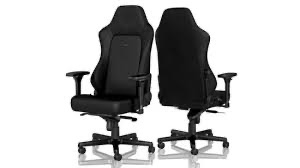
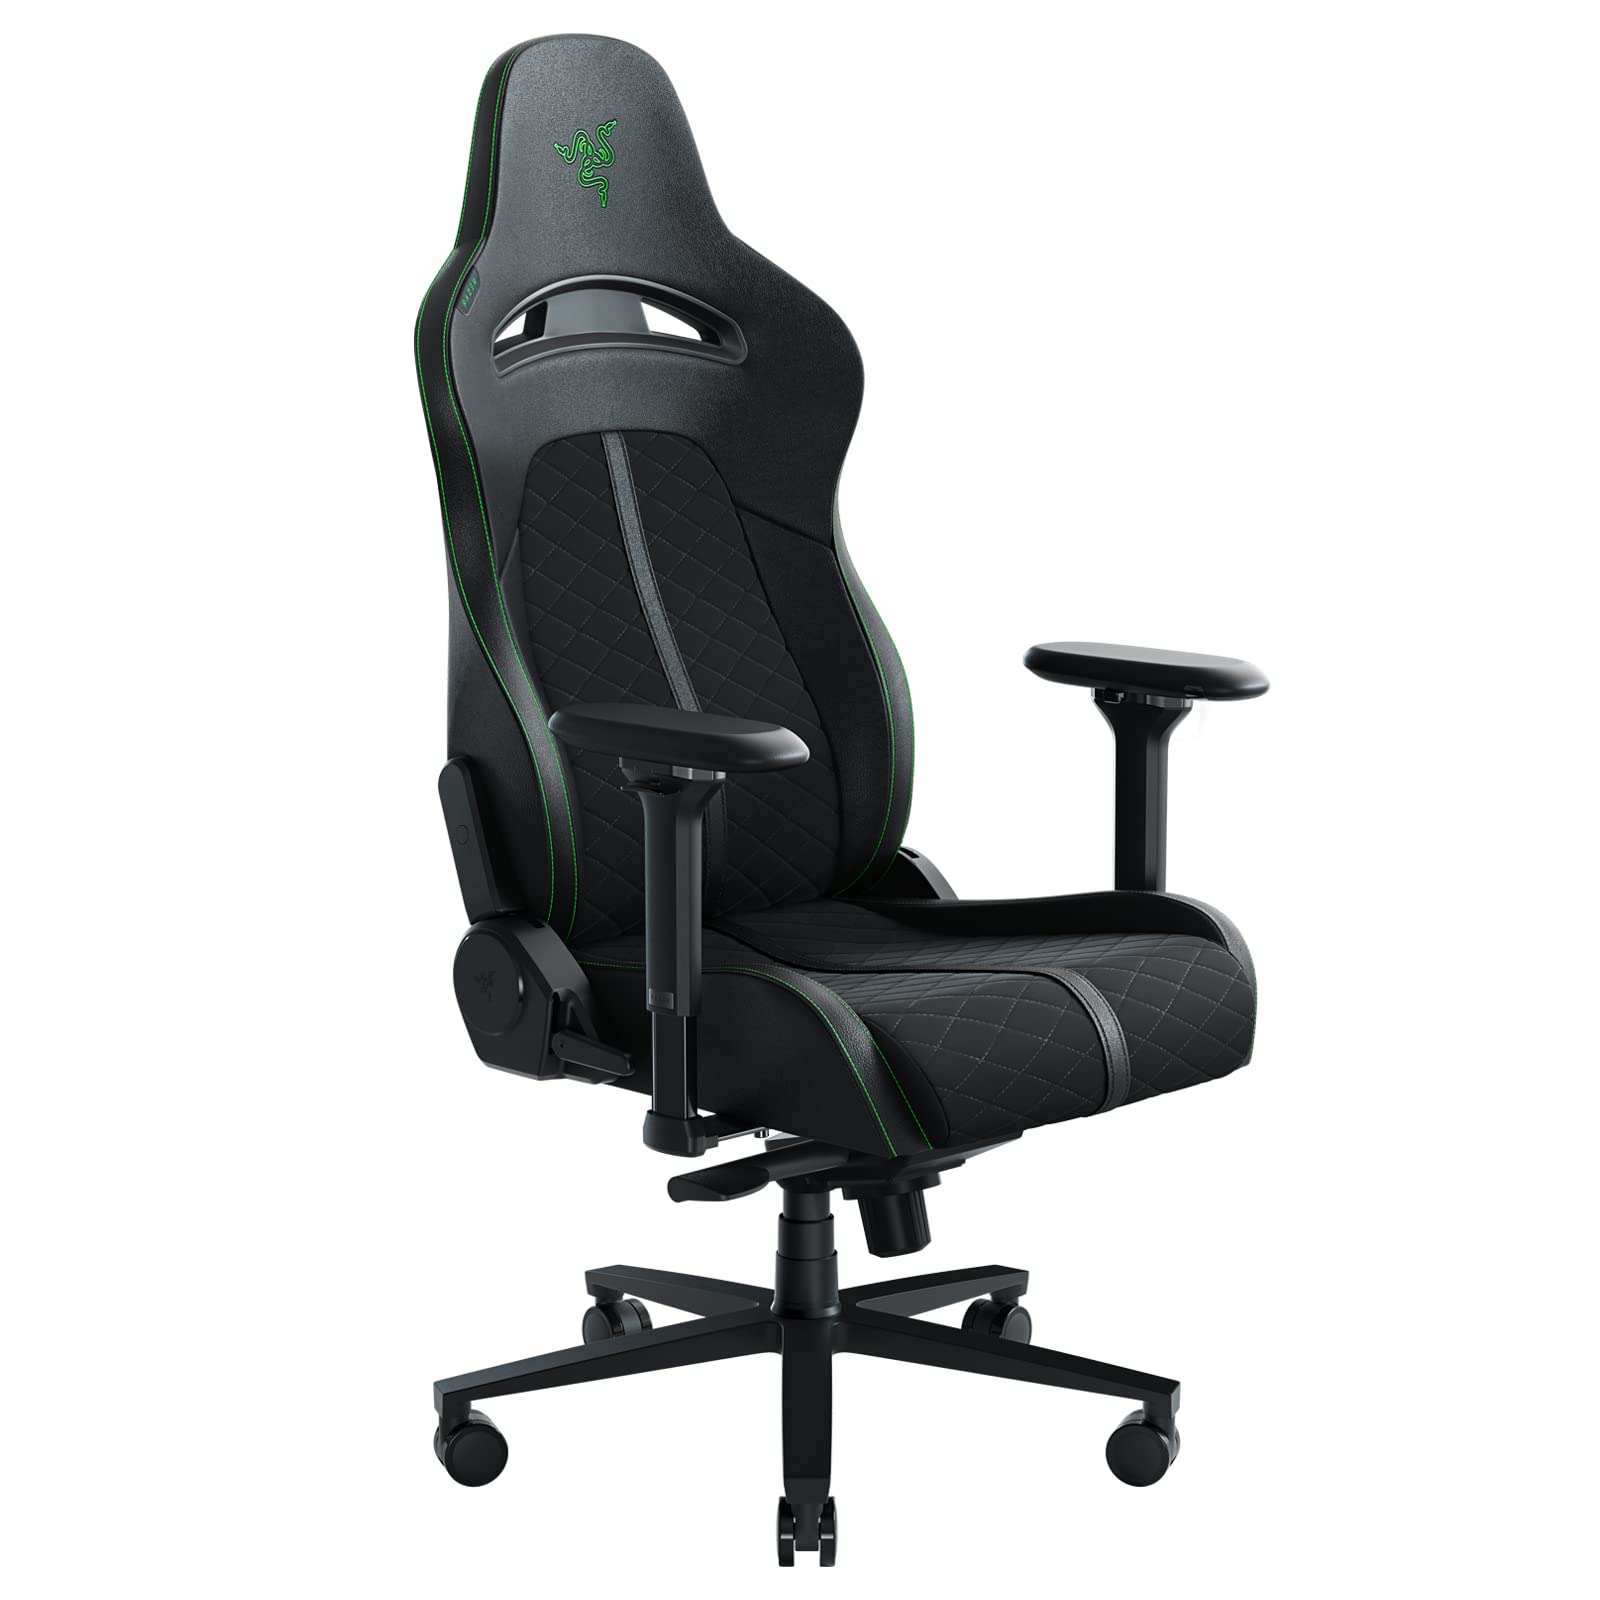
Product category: items_chair
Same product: no